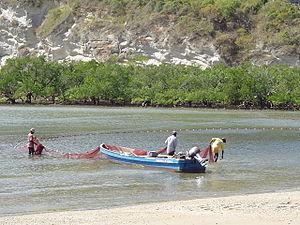
Mayotte, officiellement nommée département de Mayotte, est à la fois une région insulaire française et un département de France d'outre-mer qui sont administrés dans le cadre d’une collectivité territoriale unique dirigée par le conseil départemental de Mayotte.